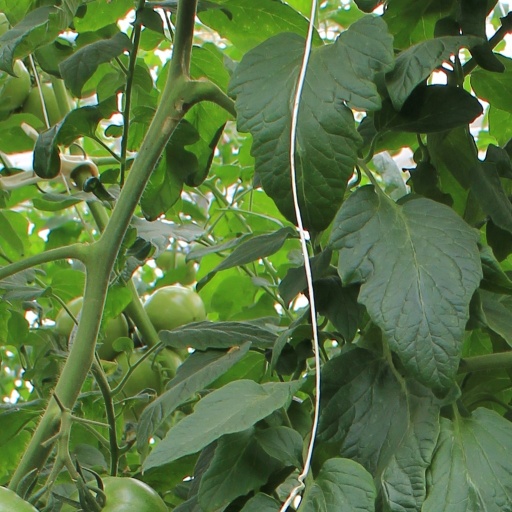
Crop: tomato